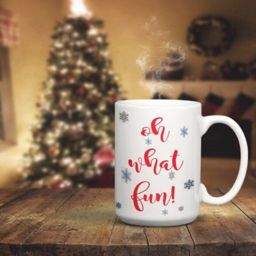
just in time for christmas spirit !